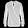
Label: Shirt